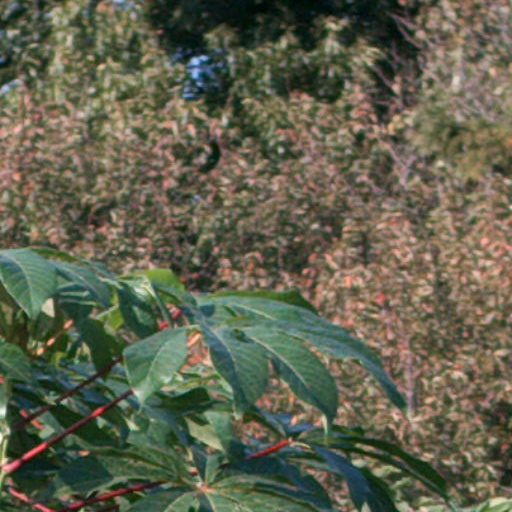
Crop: cassava